Mettur Dam

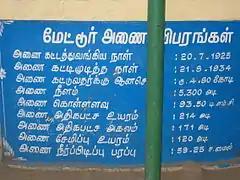
Details in Tamil

The Mettur Dam is one of the largest dams in India and also the largest in Tamil Nadu, located across the river Kaveri where it enters the plains. Built in 1934, it took nine years to complete. Maximum height and width of the dam are 214 and 171 feet, respectively. The dam receives inflows from its own catchment area, Kabini Dam and Krishna Raja Sagara Dams located in Karnataka. There is a park at the base of the dam. It provides irrigation and drinking water facilities for more than 12 districts of Tamil Nadu and hence is revered as the life and livelihood-giving asset of Tamil Nadu.